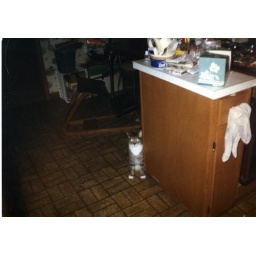
Our cat Phogg in the kitchen of our house in Pleasantville, IA.